Pablo Simonet

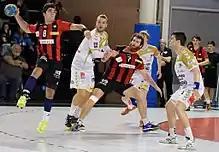
Simonet in 2016

Pablo Ariel Simonet Moldes (born 4 May 1992) is an Argentine handball player for BM Benidorm and the Argentina men's national handball team.